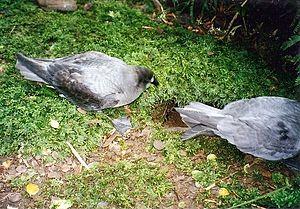
Le Pétrel de Solander est une espèce d'oiseaux de la famille des Procellariidae.